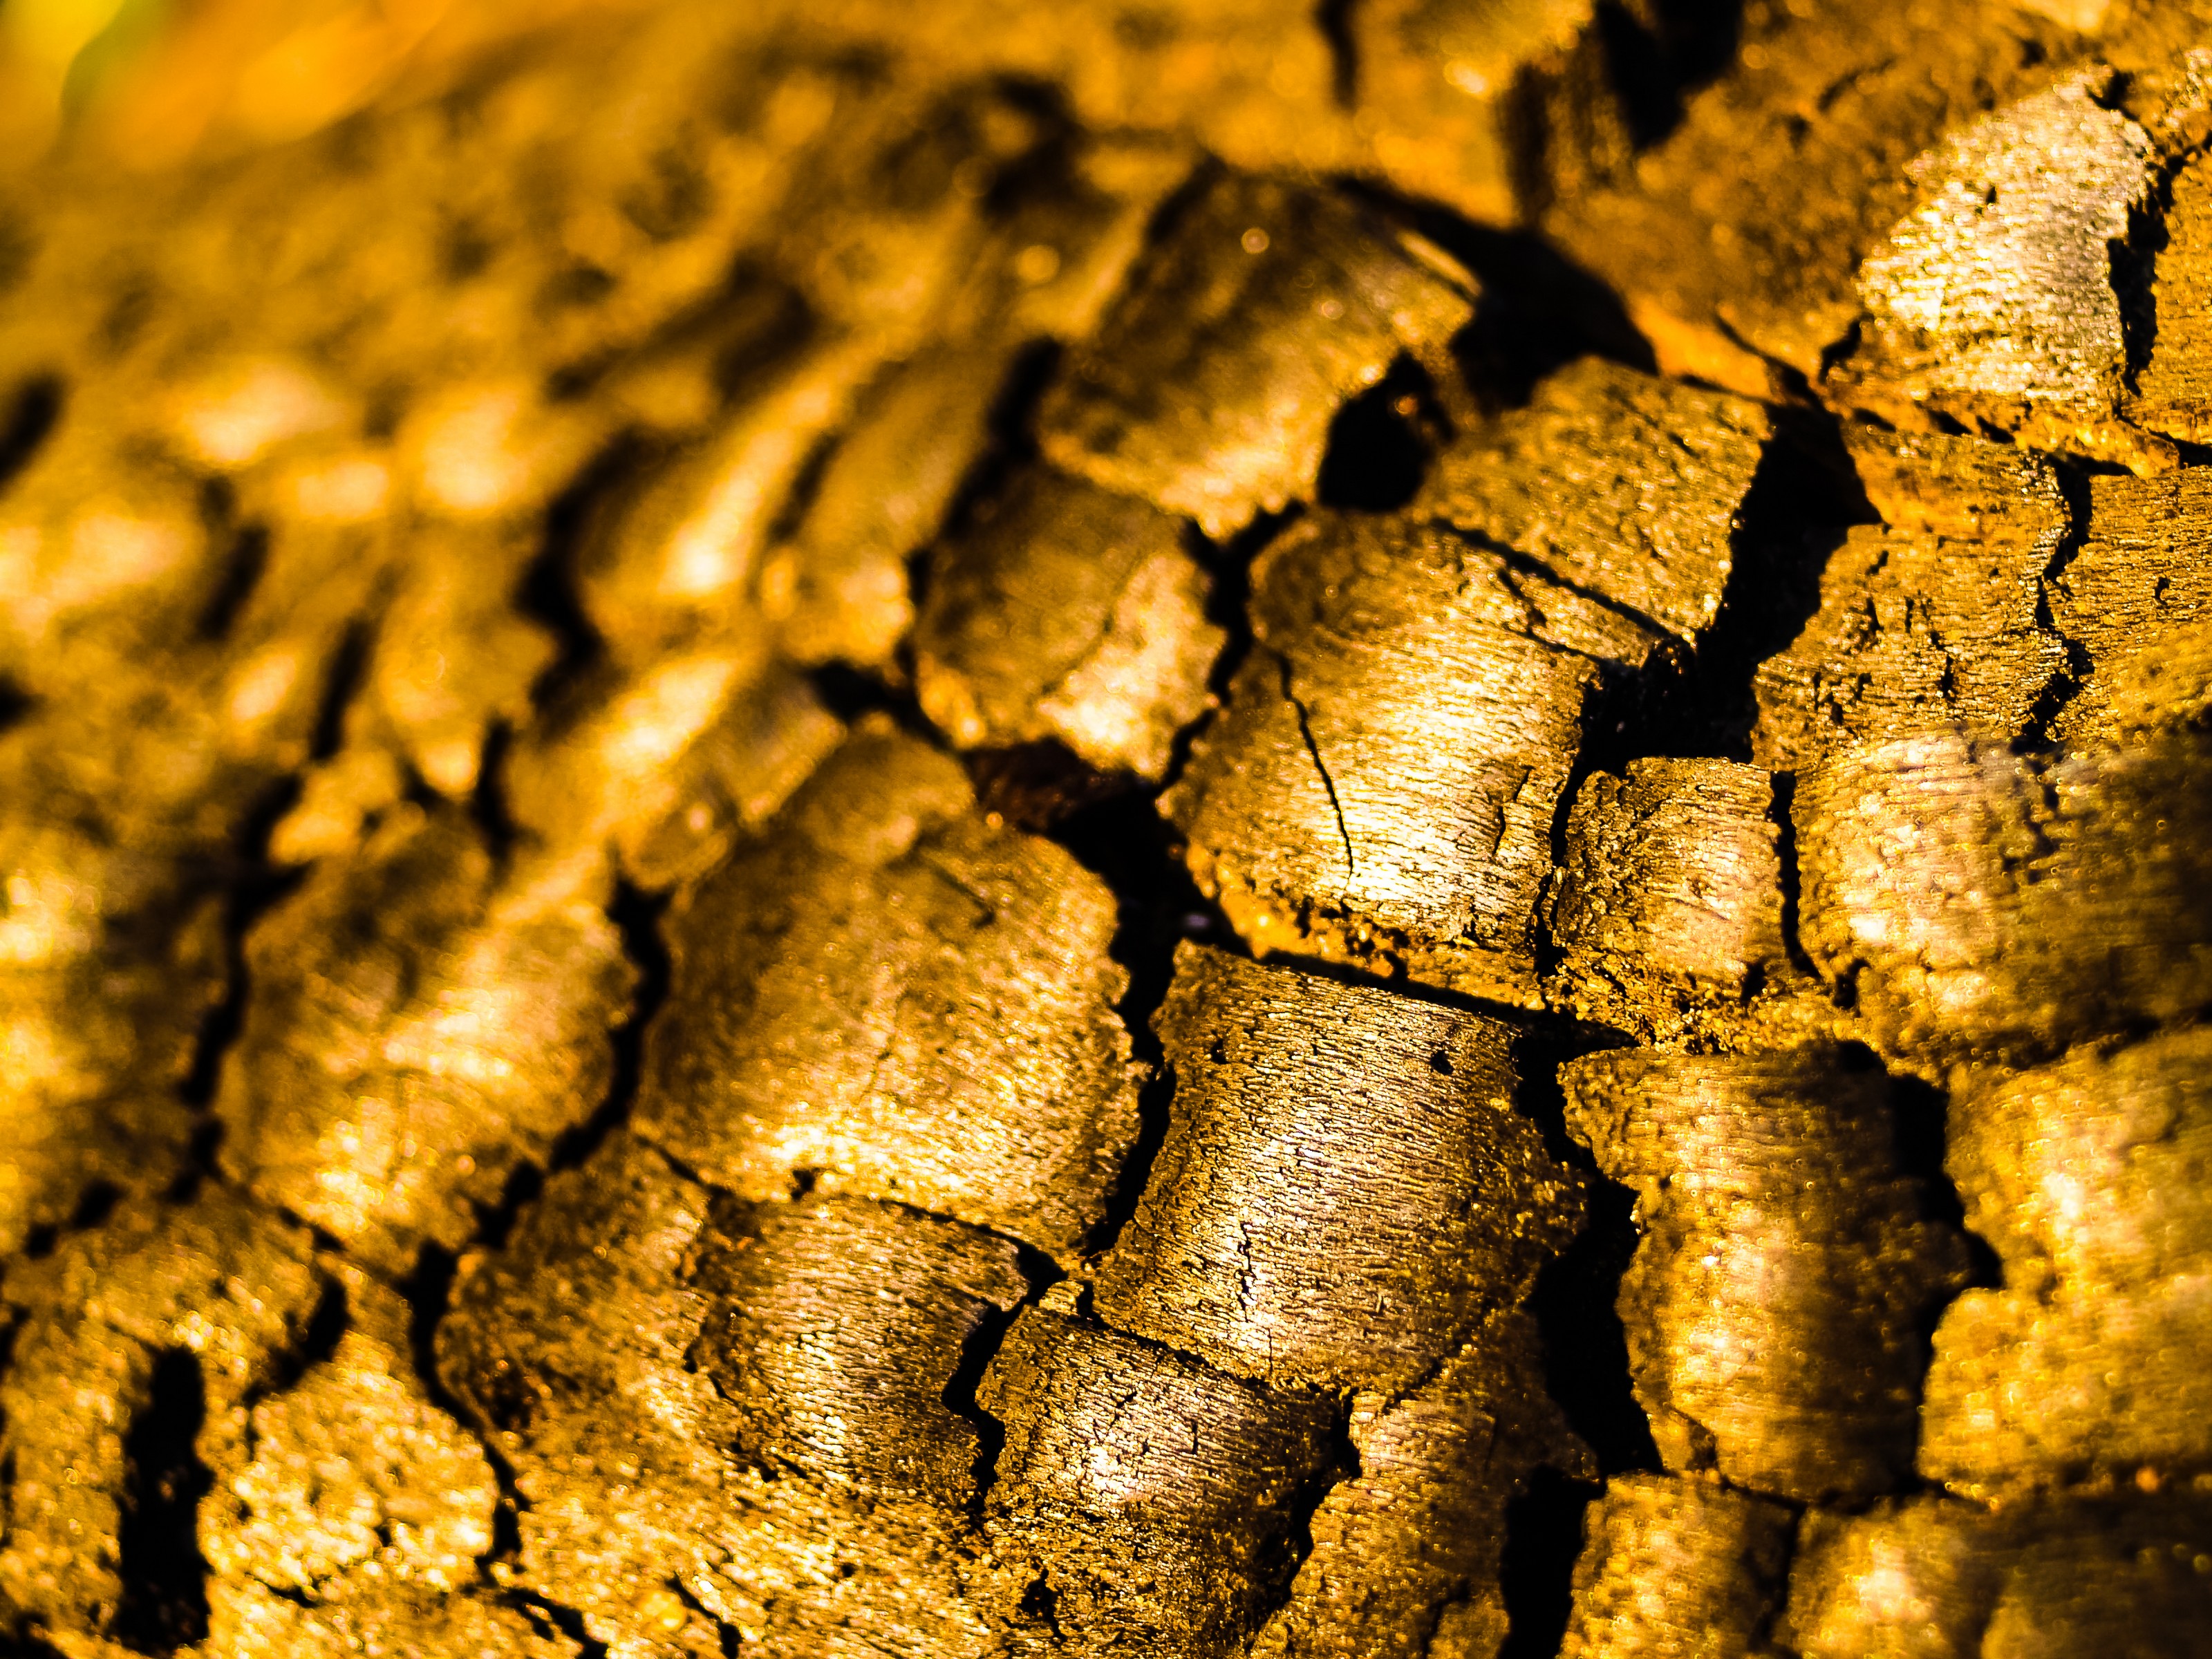
background, bark, brown, dirt, dirty, hard, natural, nature, old, organic, outdoor, park, pattern, plant, rough, square, tan, texture, tree, vintage, wallpaper, wood, wooden, close up, photography